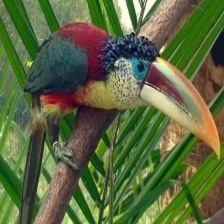
Species: CURL CRESTED ARACURI
Scientific name: PTEROGLOSSUS BEAUHARNAESII
ImageNet parent category: toucan